View of the Binnenamstel at Amsterdam

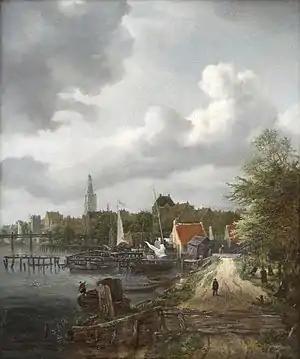
Painting of a city scene with a river

View of the Binnenamstel at Amsterdam is a 17th-century oil on canvas painting by the Dutch Golden Age painter Jacob van Ruisdael. It is in the collection of the Museum of Fine Arts in Budapest.